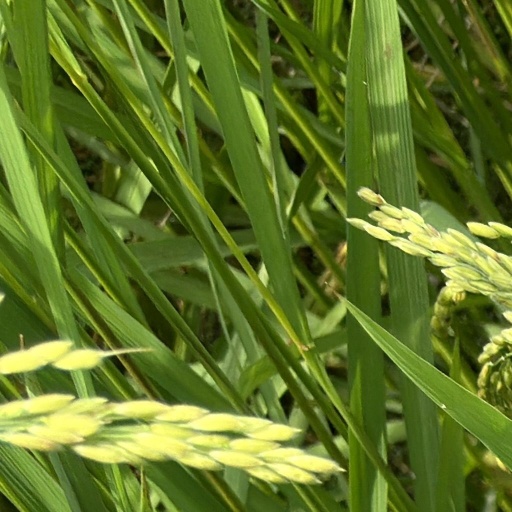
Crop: rice